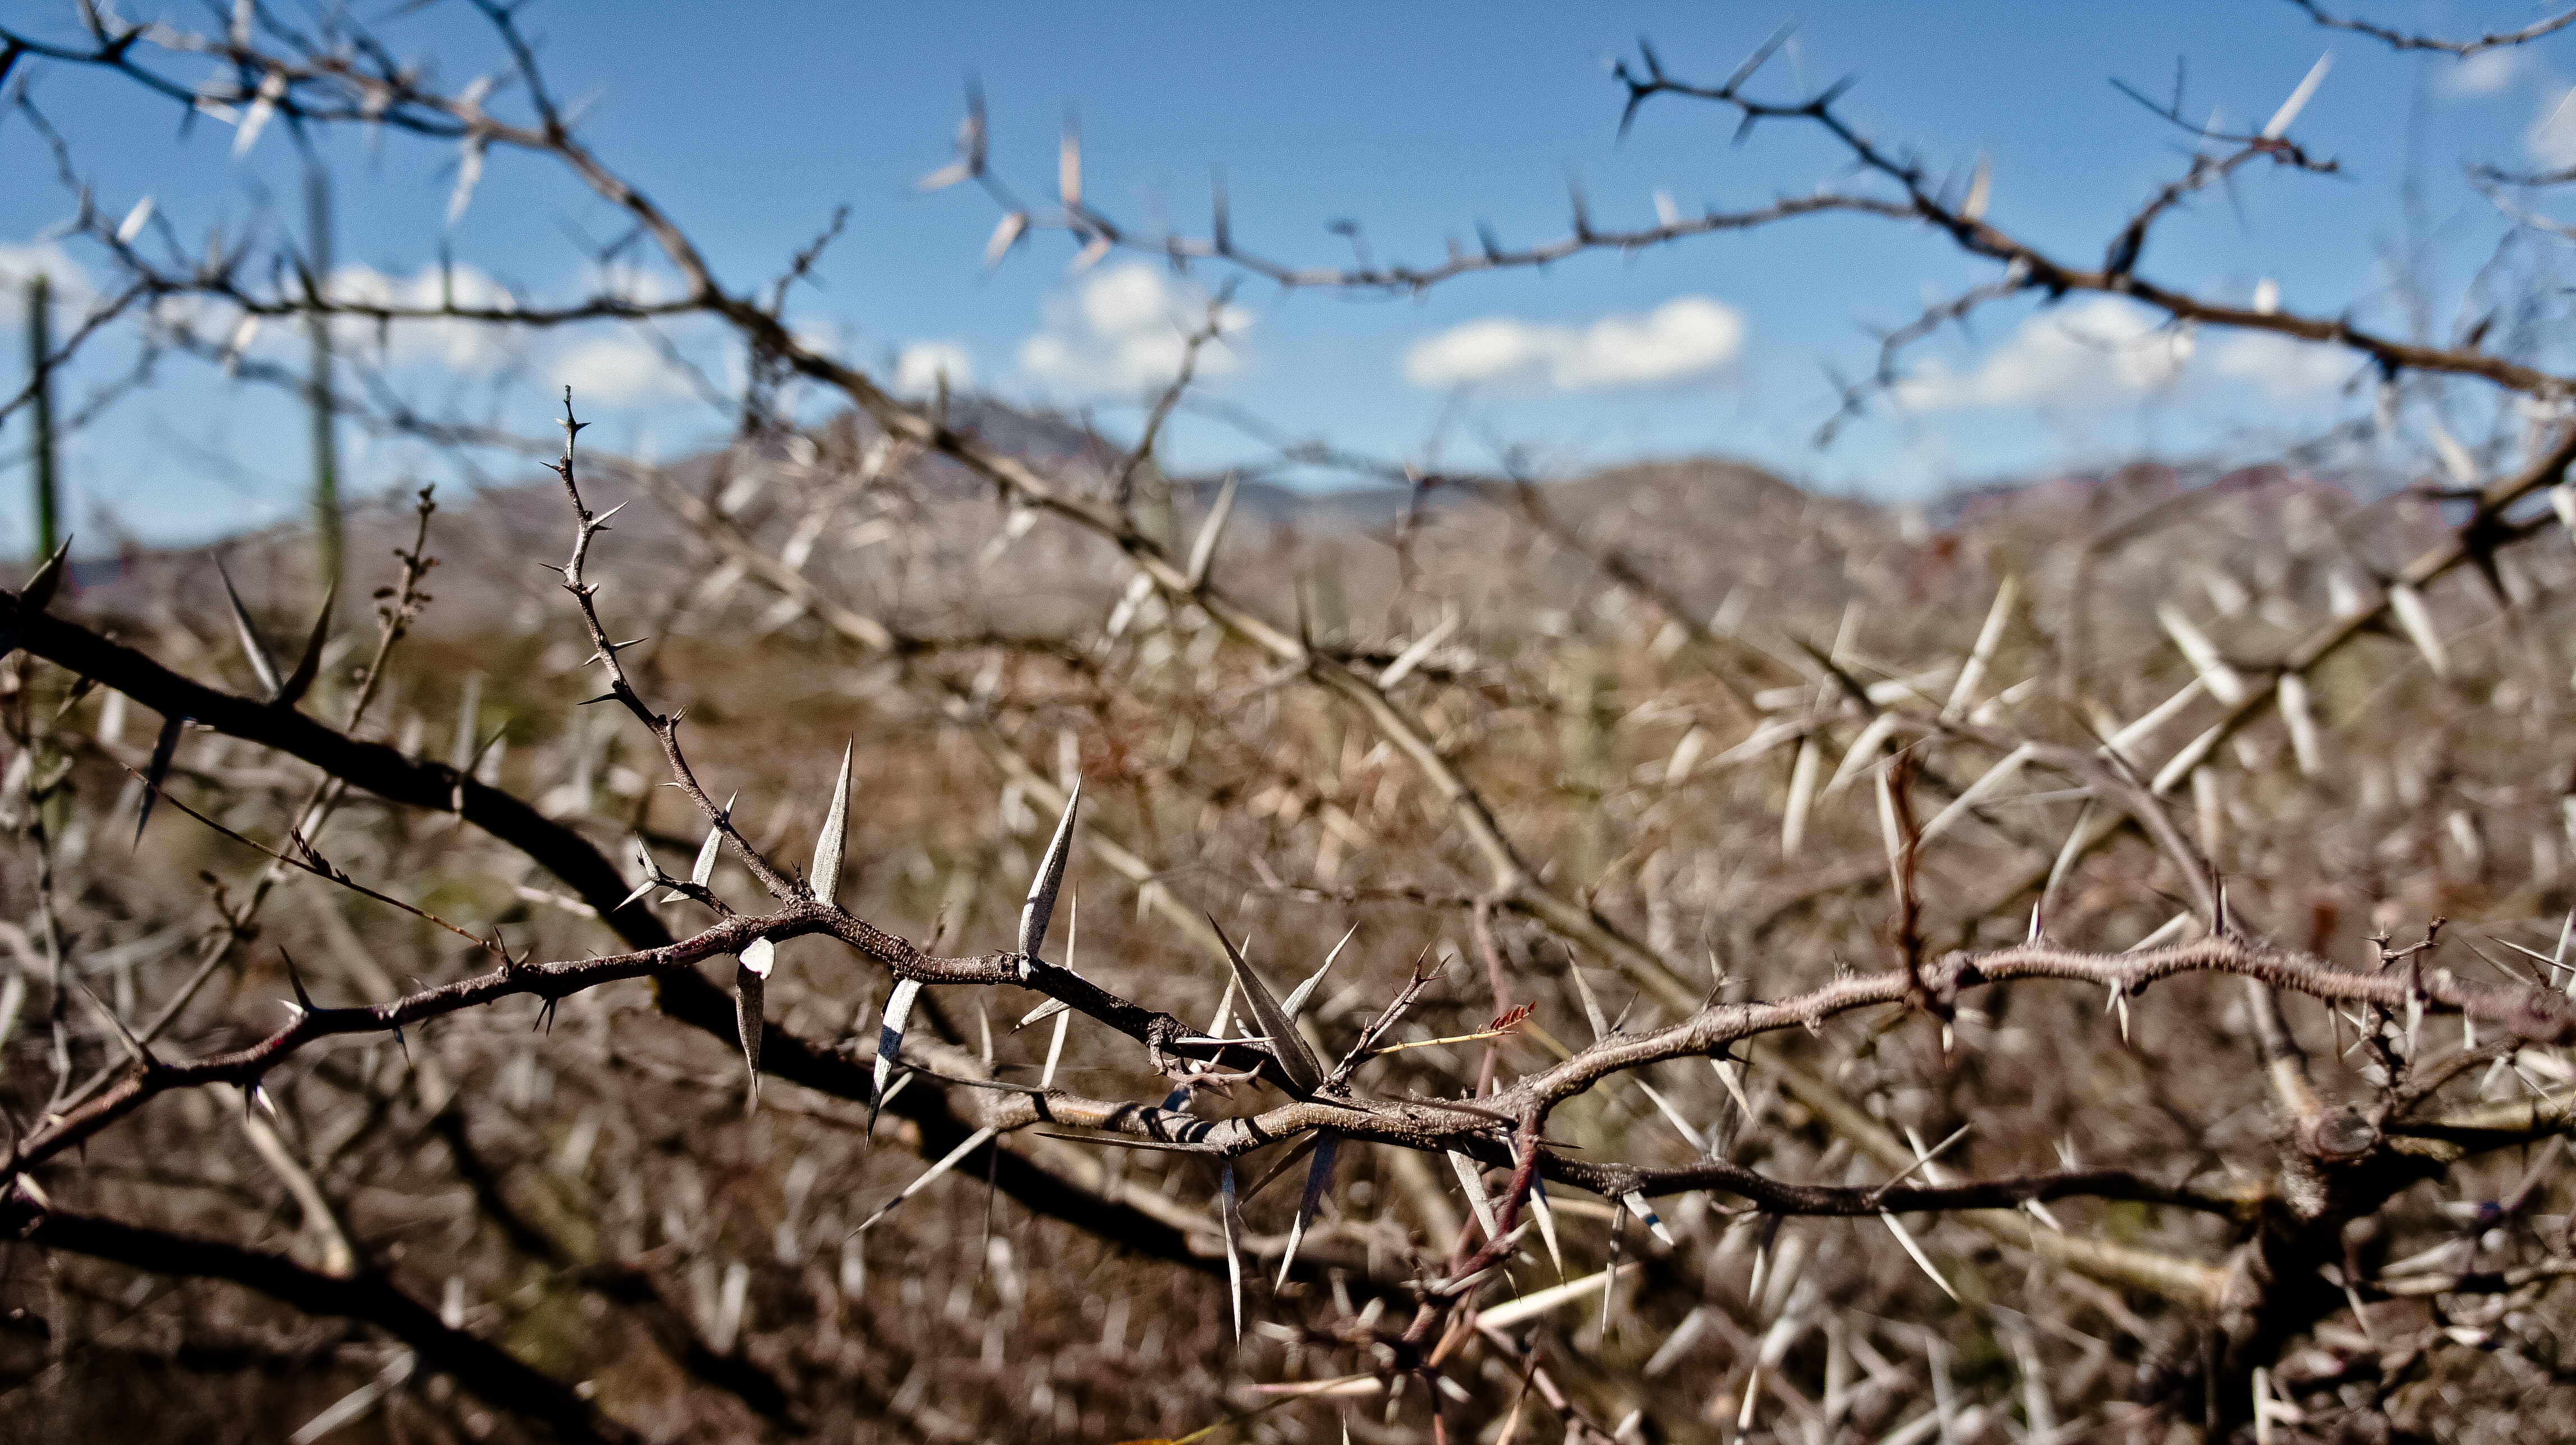
tree, nature, grass, branch, blossom, winter, cactus, plant, leaf, desert, flower, frost, wildlife, spring, autumn, flora, season, cherry blossom, twig, barbed, thorns, hawthorn, skewers, sting, thorny, woody plant